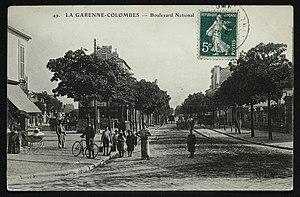
La Garenne-Colombes.Boulevard National.Badauds
Le boulevard National est une voie de communication située à La Garenne-Colombes.